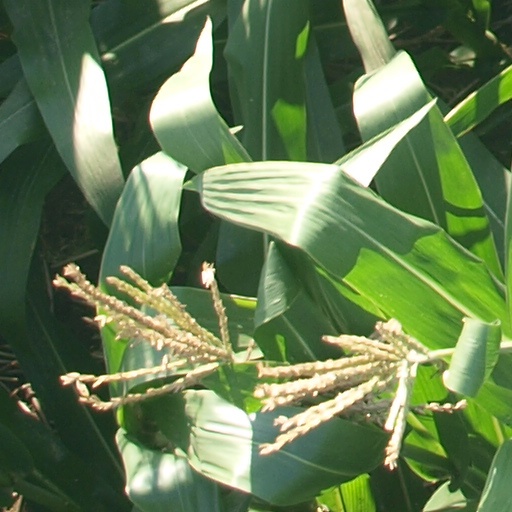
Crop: maize; corn